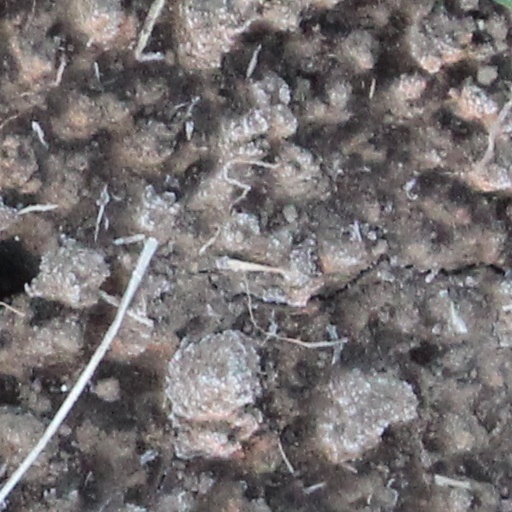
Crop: wheat